John Neihardt

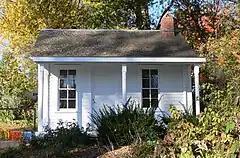
Neihardt's study in Bancroft

In 1901, Neihardt moved to Bancroft, Nebraska, on the edge of the Omaha Reservation, beginning a lifelong fascination with Indian cultures. He also co-owned and edited the local newspaper, the "Bancroft Blade". After a trip to the Black Hills, Neihardt published "A Bundle of Myrrh", romantic poetry in free verse.